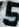
Number: 5